Hongi Hika

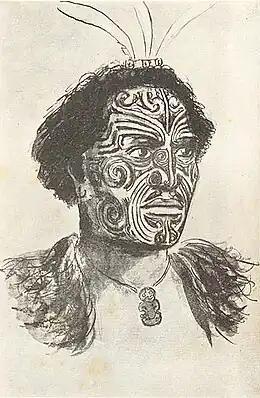
Hongi Hika, a sketch of an 1820 painting

Hongi Hika ( – 6 March 1828) was a New Zealand Māori rangatira (chief) and war leader of the iwi of Ngāpuhi. He was a pivotal figure in the early years of regular European contact and settlement in New Zealand. As one of the first Māori leaders to understand the advantages of European muskets in warfare, he used European weapons to overrun much of northern New Zealand in the early nineteenth century Musket Wars.